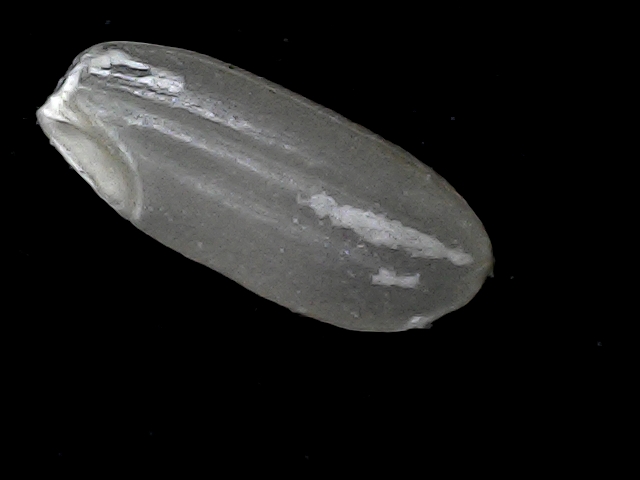
Rice variety: BR22